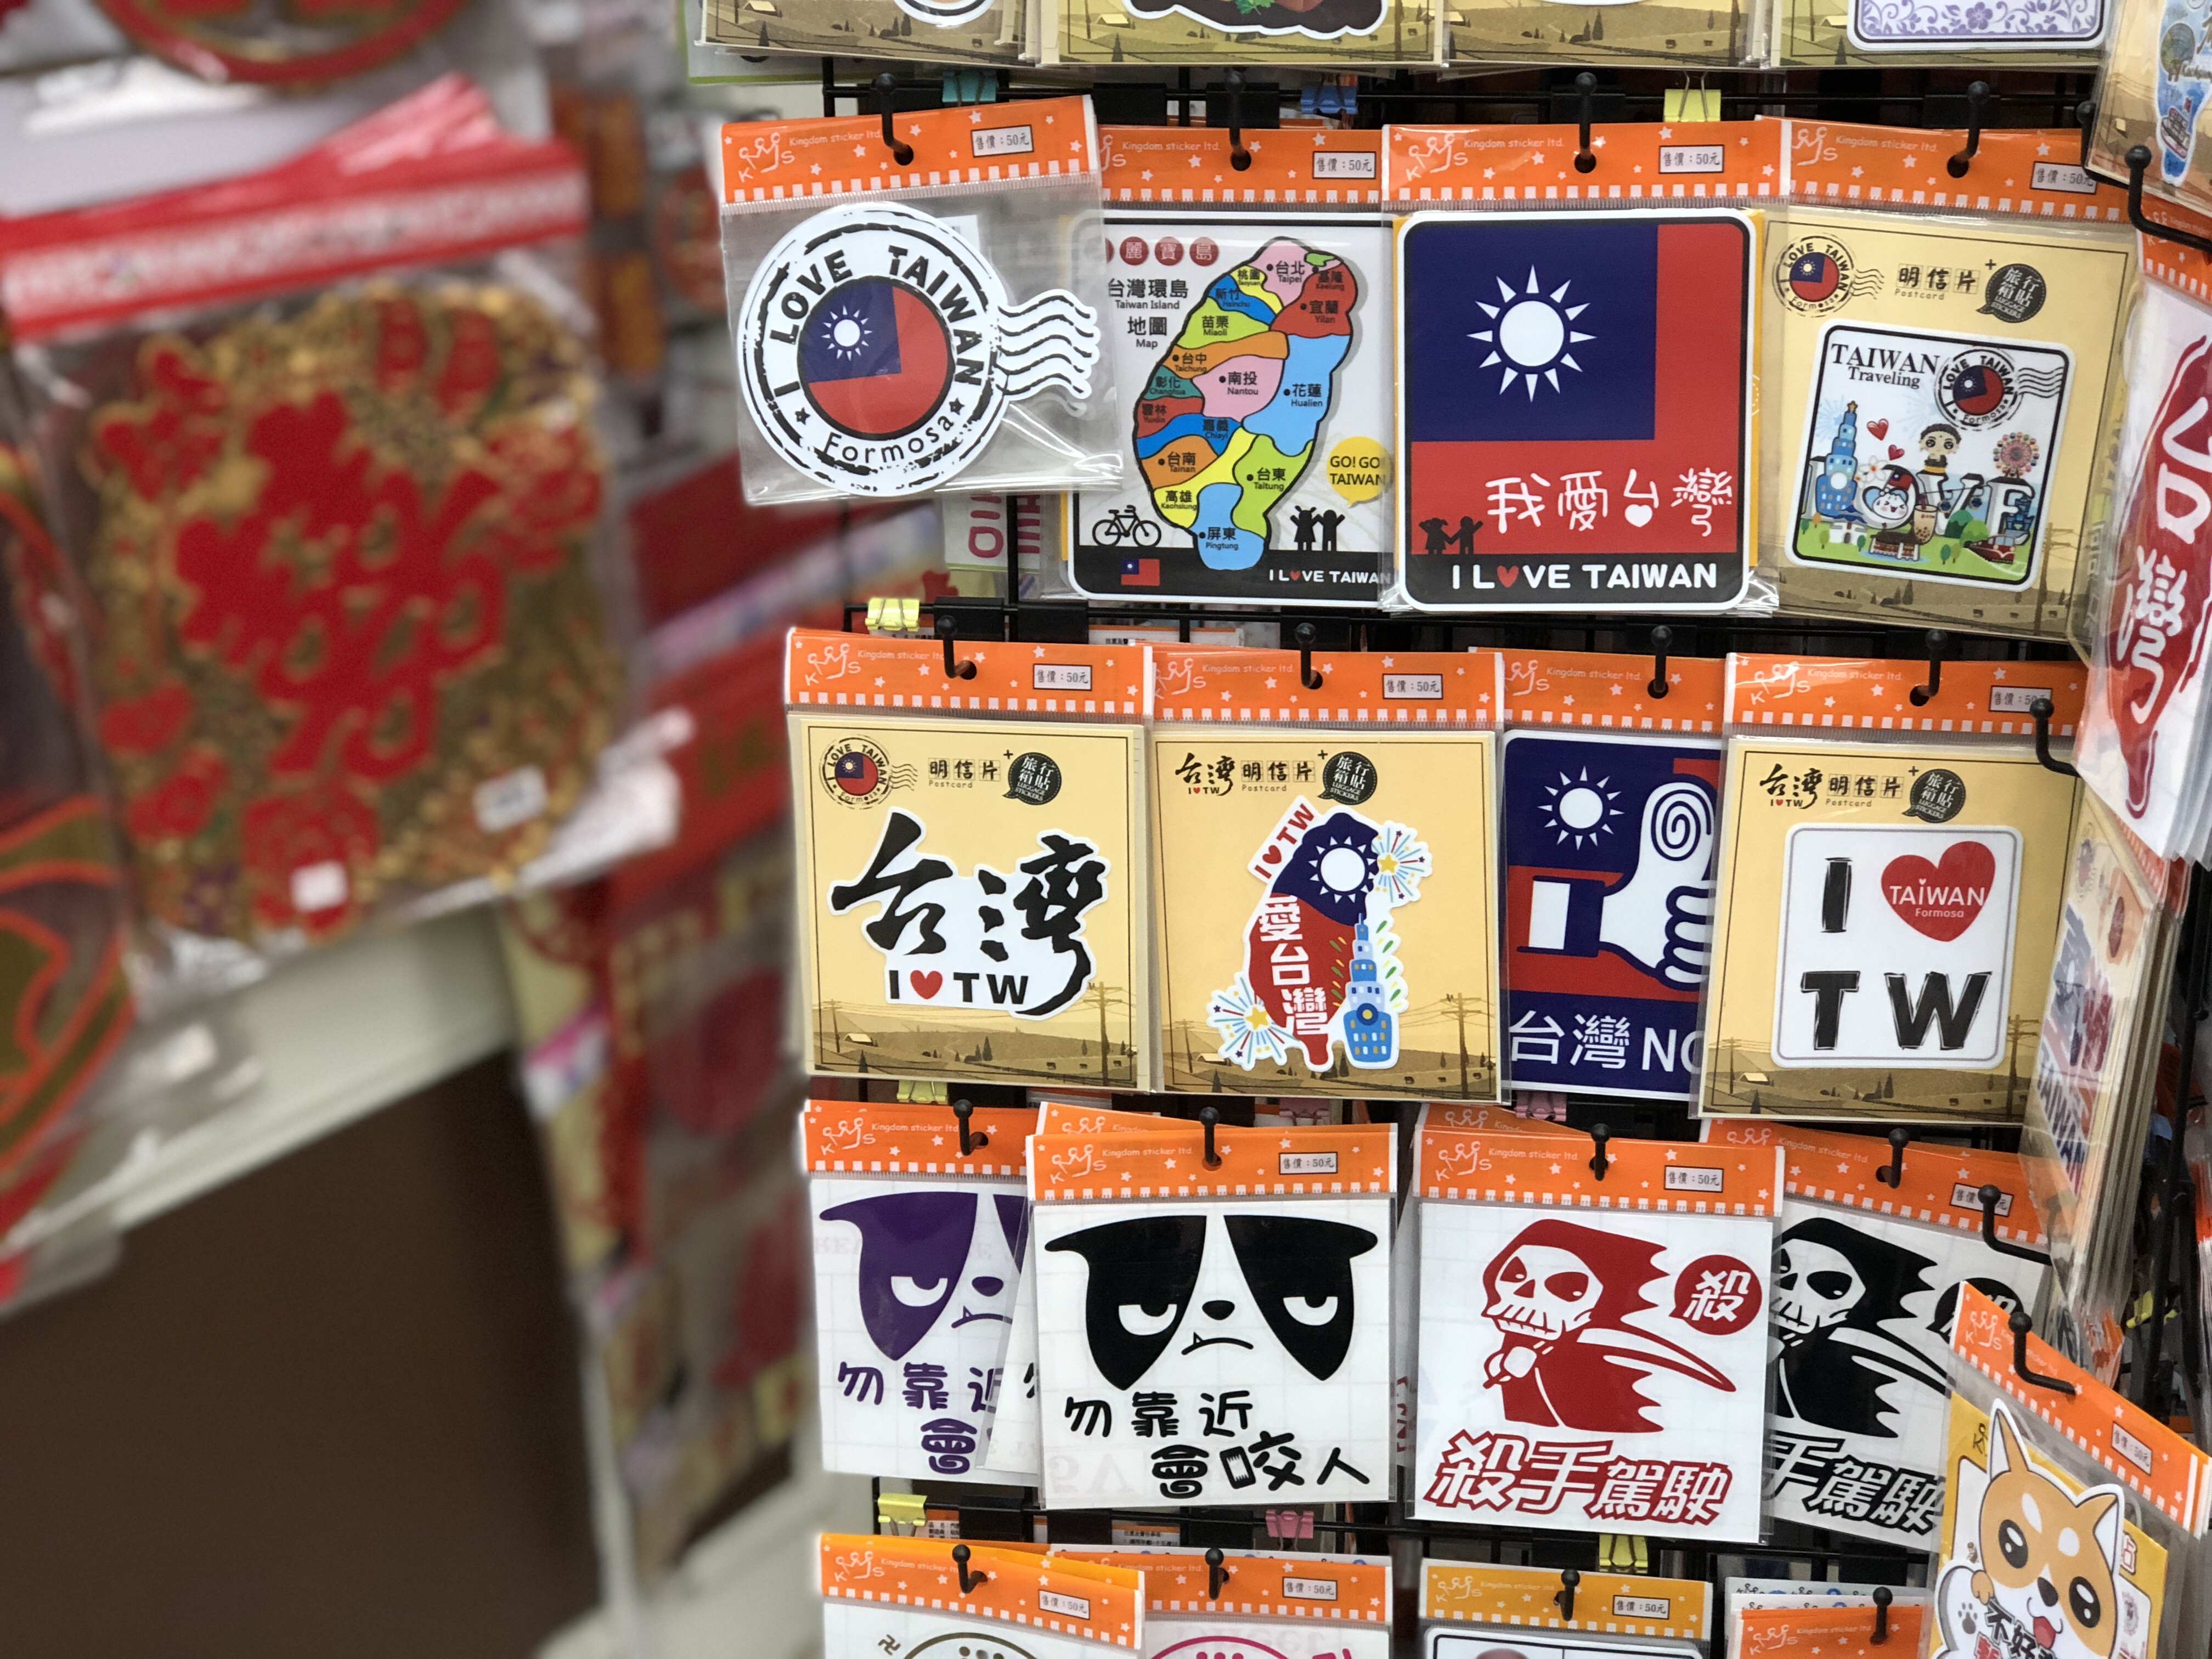
taiwan, taiwanese, magnet, art, publication, collection, room